Setesdal

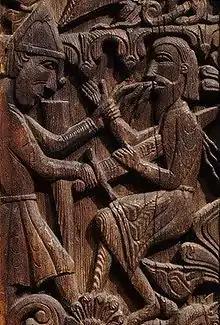
Sigurd Fåvnesbane featured on the portal plank from Hylestad Stave Church

Between Valle in Setesdal on the western side of the mountains and Fyresdal on the eastern side, one finds a medieval trail that priests and bishops used to get between the counties of Agder and Telemark. This trail is named "The Bishop's Road"("Bispevegen") and every year a march called "The Bishop's Road March" ("Bispevegmarsjen") starts at Kleivgrend in Fyresdal.